Registrar (cultural property)

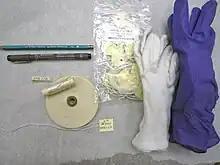
Registrational materials include a soft pencil, archival pen, thread/needle, cotton twill tape, acid-free tags, cotton gloves, and Nitrile gloves for accessioning

A museum/library/archival registrar is responsible for implementing policies and procedures that relate to caring for collections of cultural institutions like archives, libraries, and museums. These policies are found in the museum's collections policy, the guiding tenet of the museum explaining why the institution is in operation, dictating the museum's professional standards regarding the objects left in its care. Registrars focus on sections that include acquisitions, loans, exhibitions, deaccessions, storage, packing and shipping, security of objects in transit, insurance policies, and risk management.